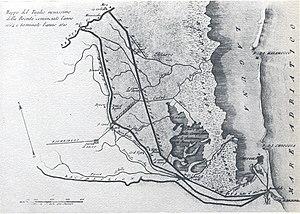
Fleuve du Nord de l'Italie, la Brenta prend sa source près du lac de Levico et du lac de Caldonazzo, dans la province du Trentin. Elle coule dans la vallée de la Valsugana, traverse la ville de Bassano del Grappa, dans la province de Vicence, arrose les plaines de la Vénétie pour finalement se jeter dans la mer Adriatique, près de la commune de Chioggia, au sud de la lagune de Venise. Sa longueur est d'environ 160 km.